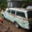
Label: automobile